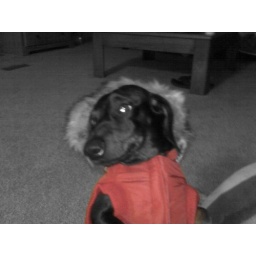
Cell phone photo, but he is oh-so cute in his new vest!